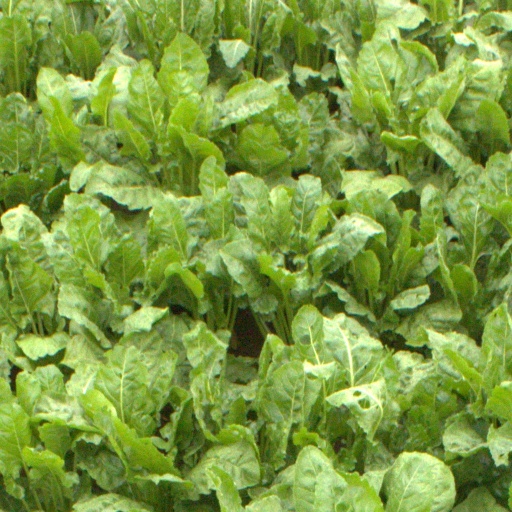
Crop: sugar beet